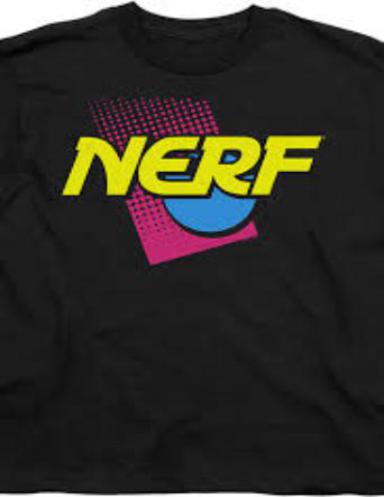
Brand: nerf
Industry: Leisure